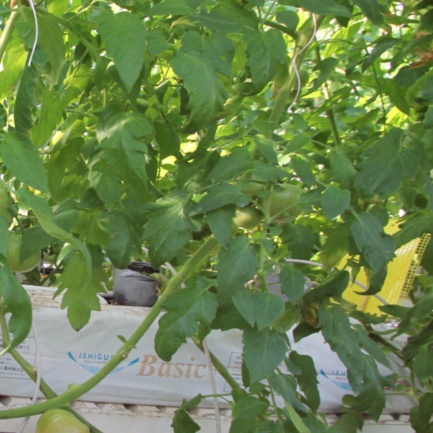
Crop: tomato